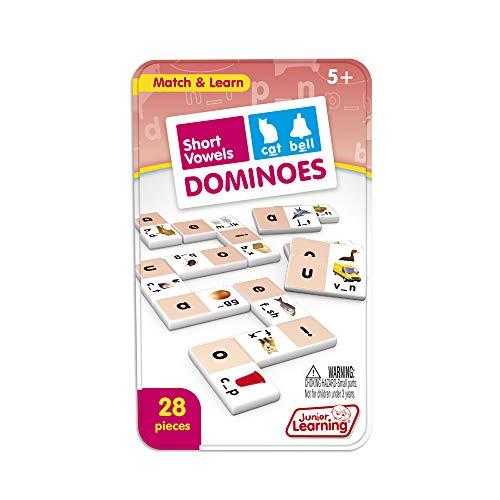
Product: Junior Learning Short Vowel Dominoes Educational Action Games
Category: Toys & Games | Learning & Education
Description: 28 piece set of dominoes to teach short vowel sounds.
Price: $12.99
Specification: ProductDimensions:1.5x7.8x4.7inches|ItemWeight:1pounds|ShippingWeight:1.1pounds(Viewshippingratesandpolicies)|DomesticShipping:ItemcanbeshippedwithinU.S.|InternationalShipping:ThisitemcanbeshippedtoselectcountriesoutsideoftheU.S.LearnMore|ASIN:B077C25P2W|Itemmodelnumber:JL493|Manufacturerrecommendedage:4-8years